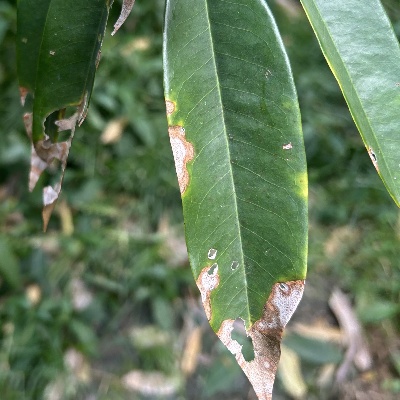
Label: Leaf_Colletotrichum